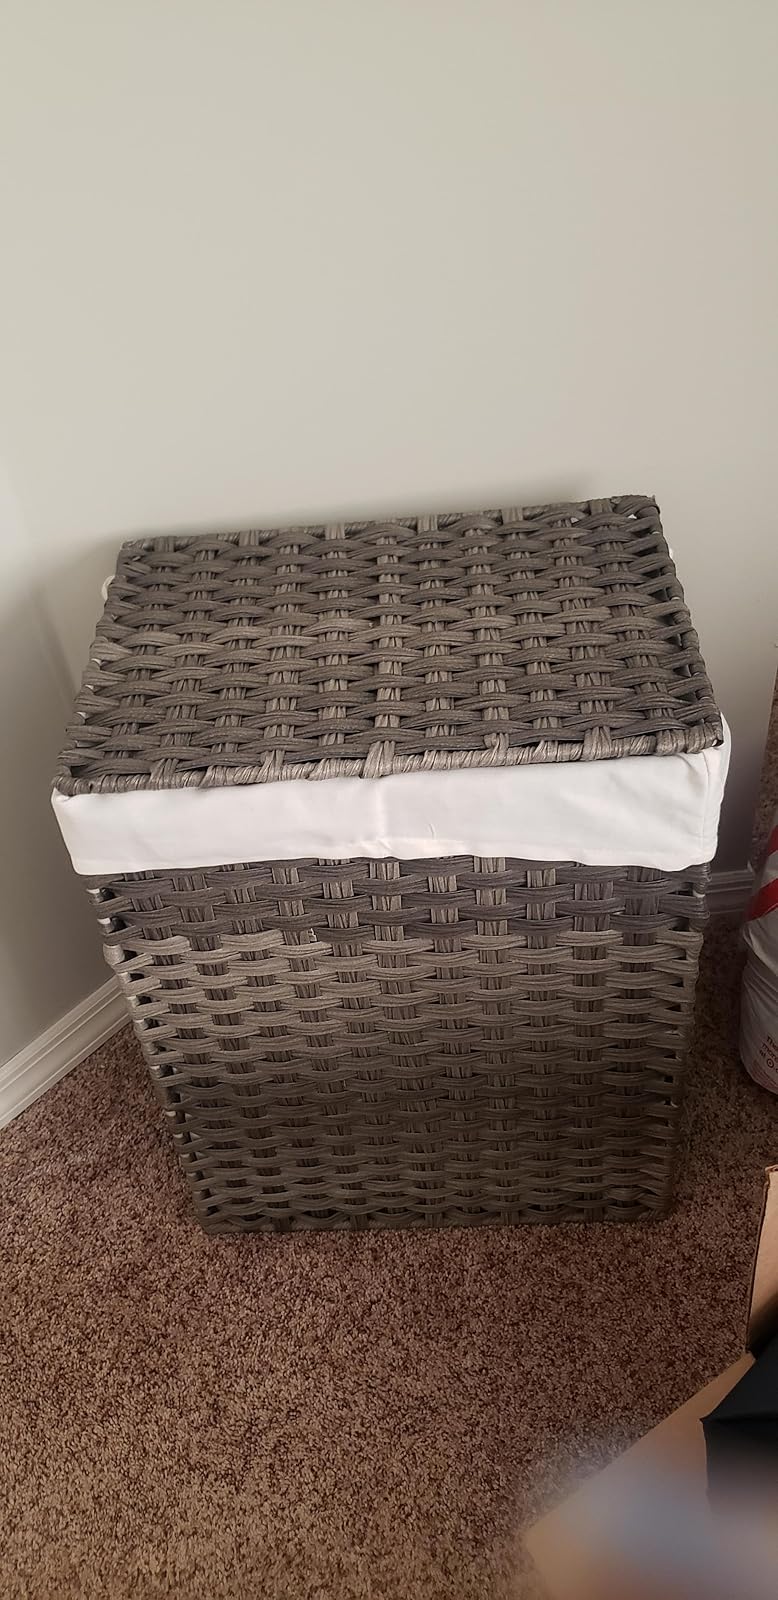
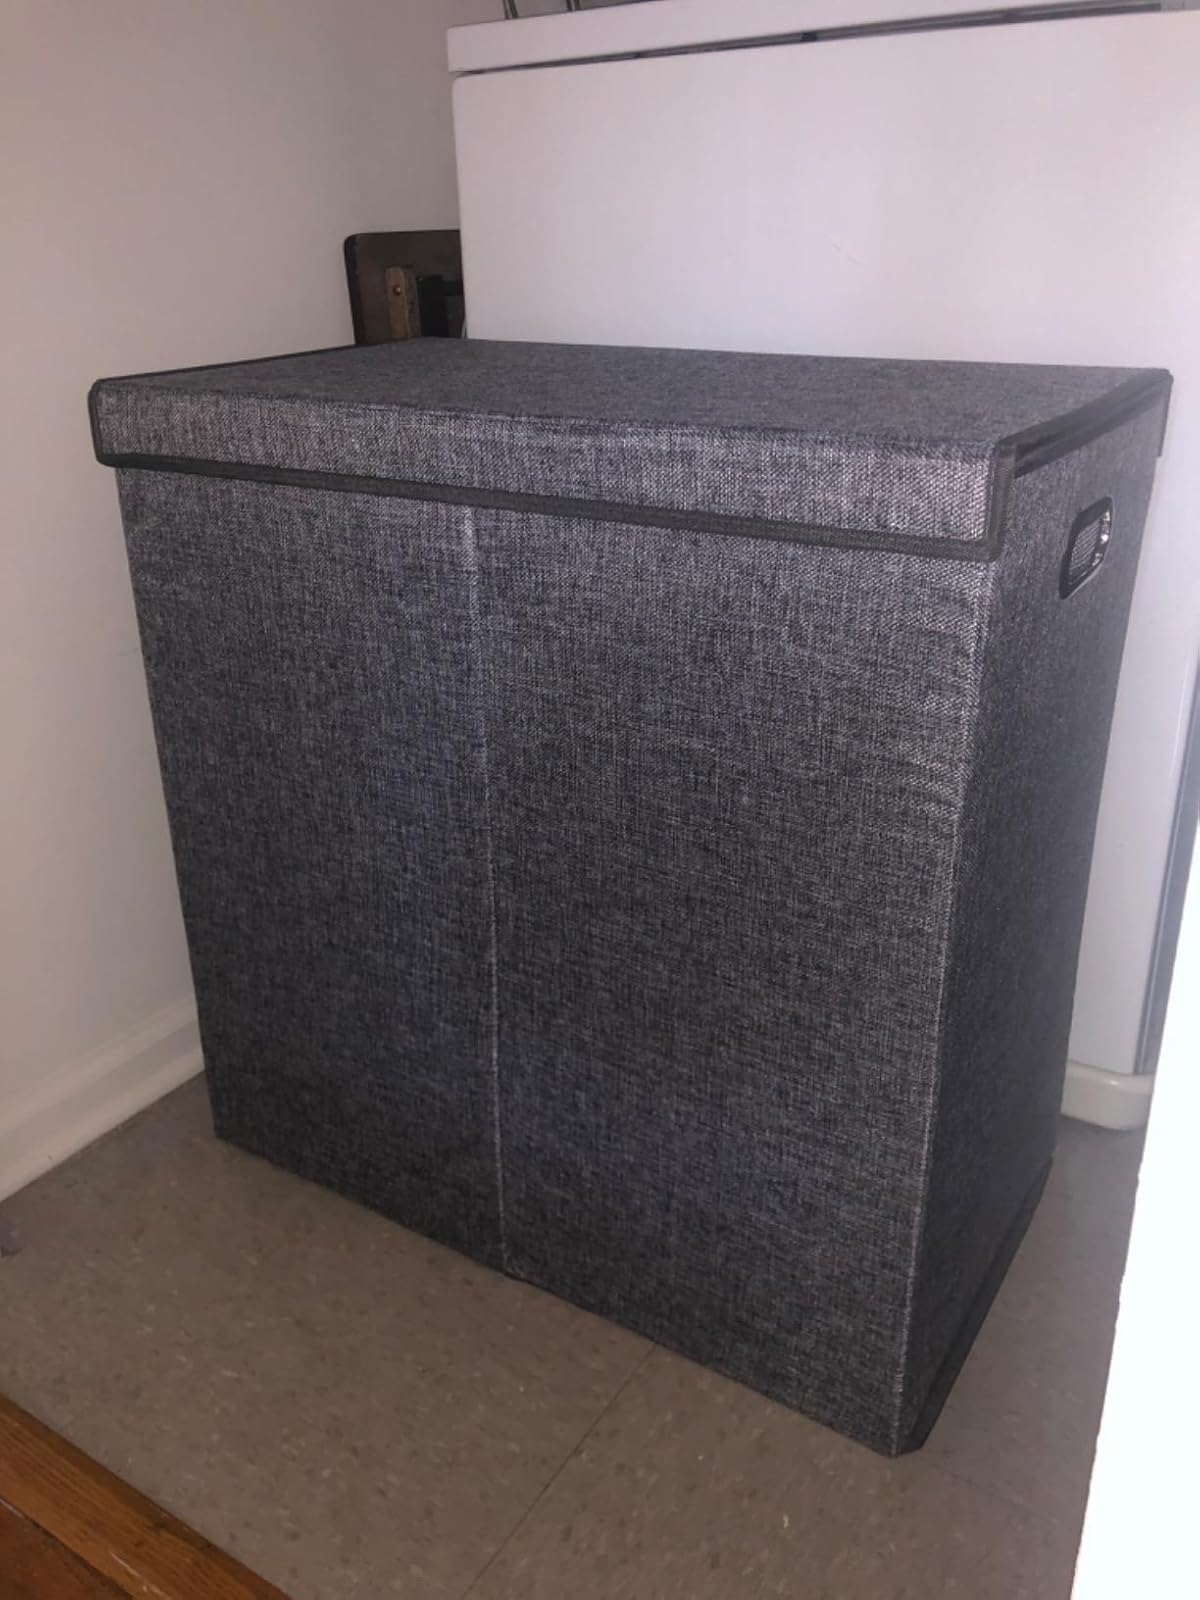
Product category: items_hamper
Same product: no